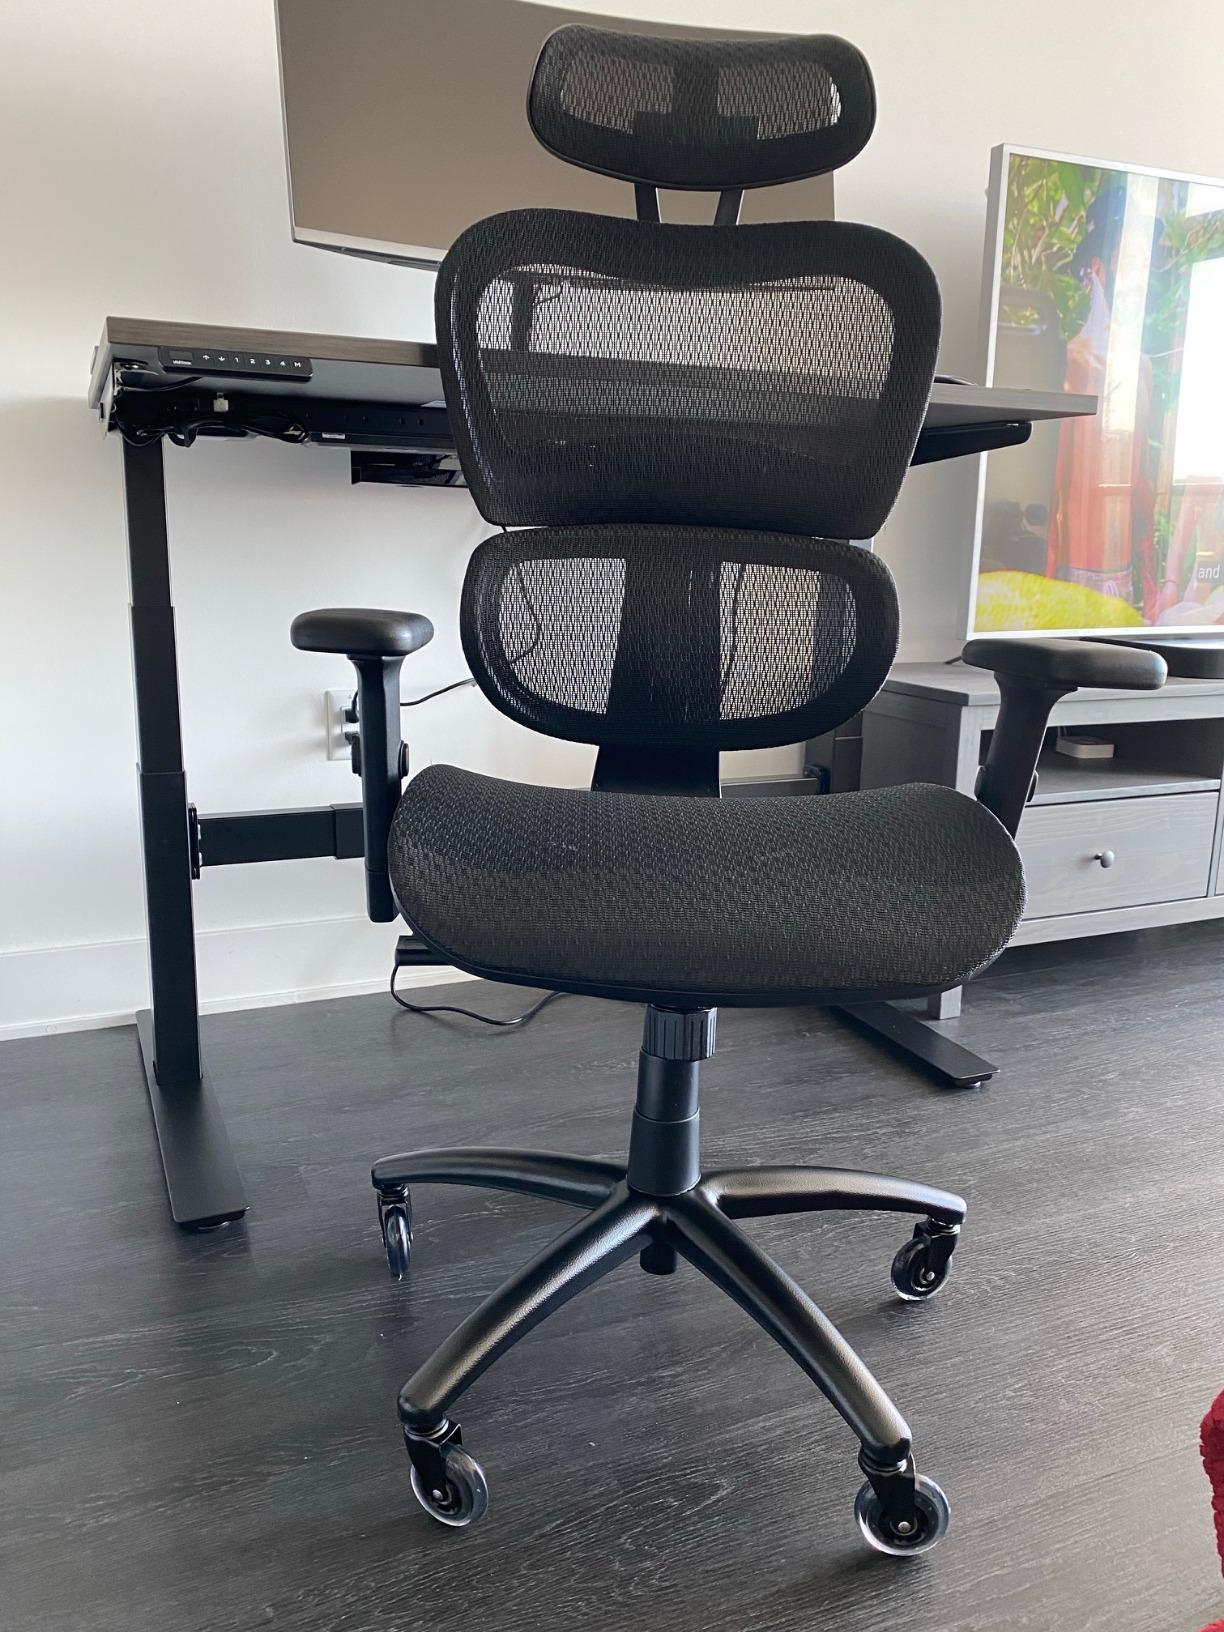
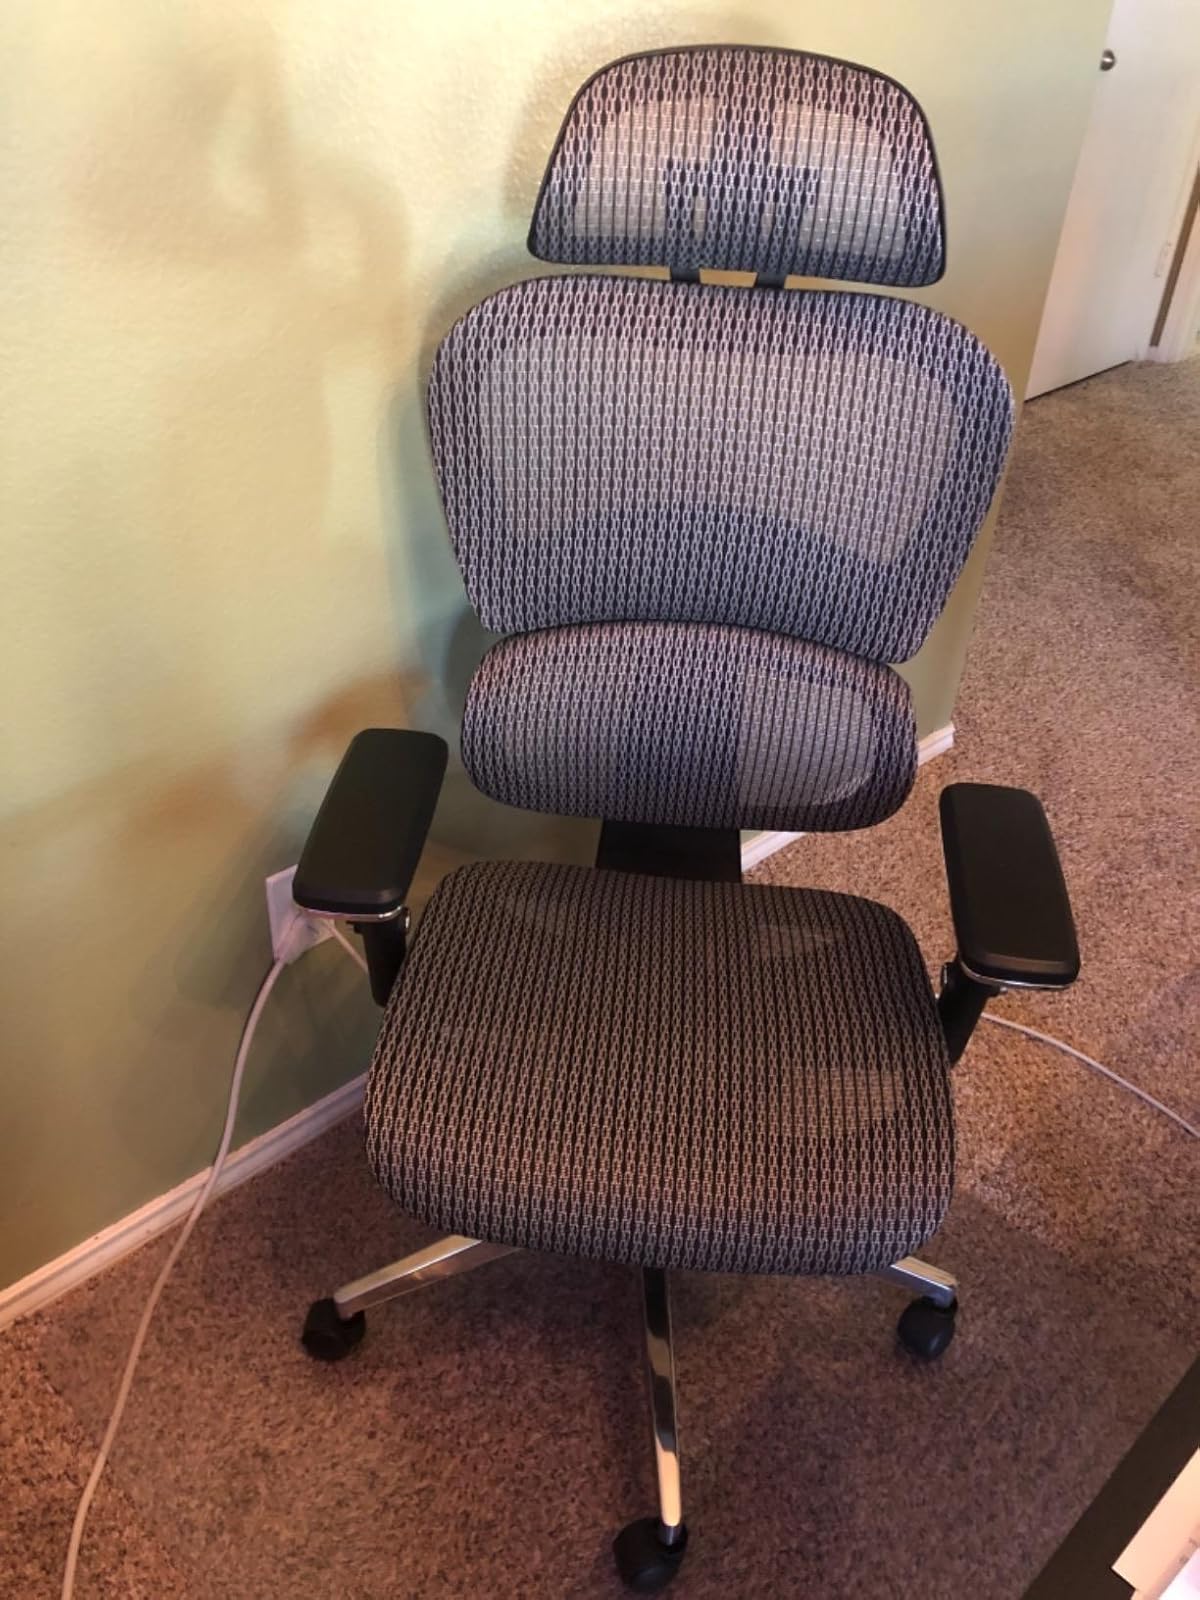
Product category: items_chair
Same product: no